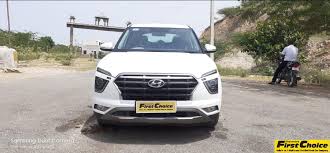
Label: noambulance